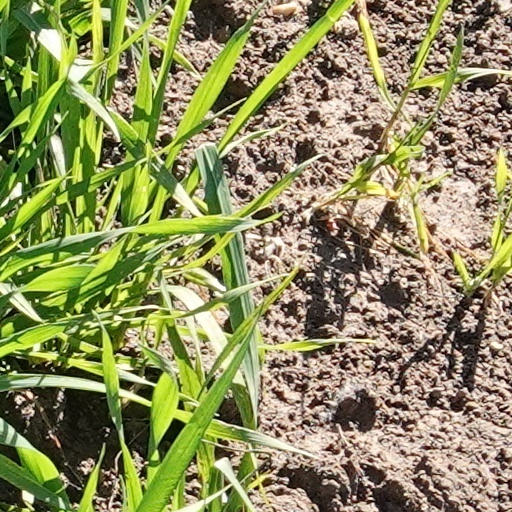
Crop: wheat